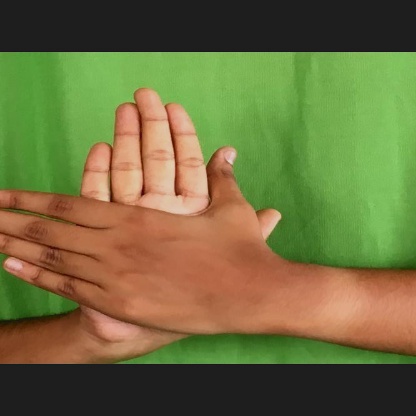
Mudra: Chakra